Hannes Trautloft

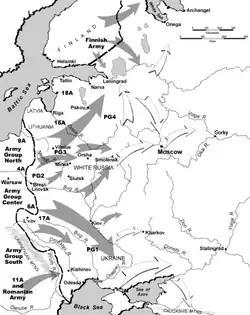
A map of Eastern Europe depicting the movement of military units and formations.

Supporting Army Group B, the "Gruppe" advanced to Estrées-lès-Crécy on 8 June and claimed its last aerial victory of the Battle of France on 13 June. The next day, I./JG 20 moved to an airfield southeast of Rouen and to Vouziers on 20 June. On 22 June, I./JG 20 returned to Saint-Omer where it patrolled the French coast on the English Channel. In total, I. "Gruppe" of JG 20 under Trautloft's command claimed 35 aerial victories during the Battle of France, losing five pilots killed in action, two were taken prisoner of war and three were wounded. In addition, ten Bf 109s were lost in combat. Following the armistice of 22 June 1940, the Battle of France ended on 25 June. By this date, the official allotted strength of I./JG 20 had been reduced to 60%.